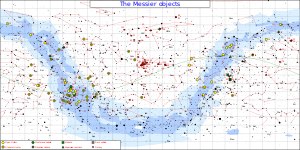
Messiers katalog
Stjernekort over alle objekter i kataloget
Messiers katalog er en liste med astronomiske objekter udenfor Solsystemet, udarbejdet fra 1758 til 1781 af den franske astronom Charles Messier. Listen er opstillet fra M1 til M110.